Fuerteventura

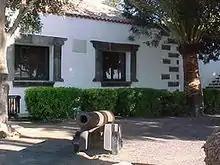
The museum in Betancuria

Both Fuerteventura and Lanzarote would have been the main exporters of wheat and cereals to the central islands of the archipelago during the 16th, 17th and 18th centuries; Tenerife and Gran Canaria. However, this trade was of little benefit to the inhabitants of Lanzarote and Fuerteventura (because the landowners of the islands profited from this activity), leading to periods of famine, resulting in some of the population of the islands moving to Tenerife and Gran Canaria to try to improve their lives. Therefore, the island of Tenerife became the main focus of attraction for "majoreros" and "lanzaroteños", hence the feeling of union that has always existed amongst these islands.